Mr. Rushworth

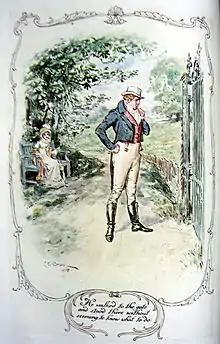

Mr. James Rushworth is a character from Jane Austen's 1814 novel "Mansfield Park". "Mansfield Park" is about a young girl, Fanny Price, who goes to live with her wealthy relatives, the Bertrams. The novel follows the familial life and social circle of the Bertrams. Rushworth is part of this circle. He is the son of Mrs. Rushworth and has inherited Sotherton Estate. He has 12,000 pounds a year, which makes him a very eligible bachelor. He is the fiance of Maria Bertram who is the eldest daughter of Sir Thomas Bertram. His dull-witted character is in parallel to another 'Austen' character, Mr William Collins, from "Pride and Prejudice".